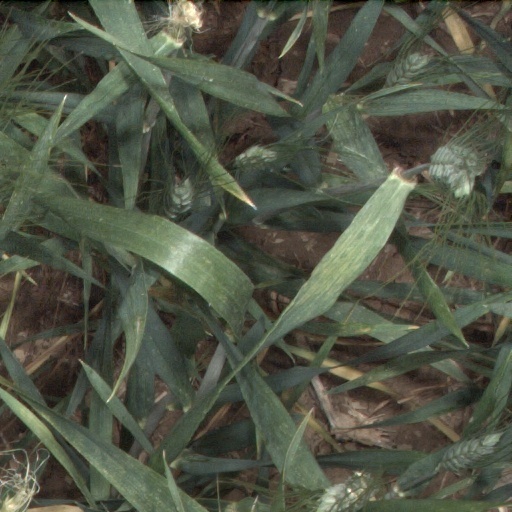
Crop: wheat